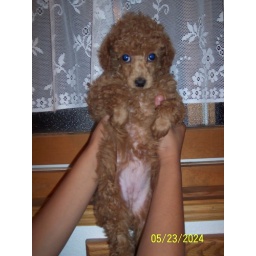
Her eyes are blue due to the flash will be 5-6 lbs female sold to a breeder in Newport, WA